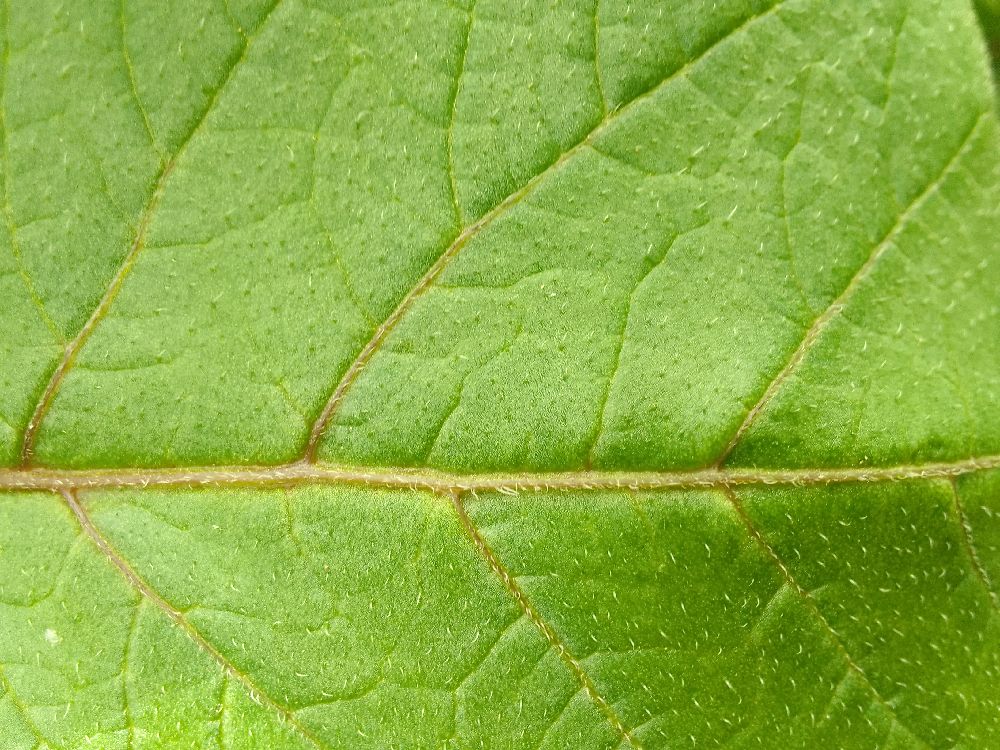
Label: Healthy